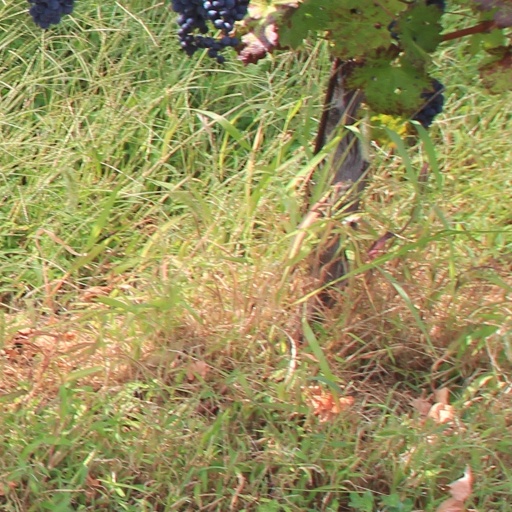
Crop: grape